Jan van der Heyden

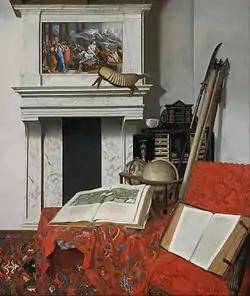
"Room Corner with Curiosities"

Van der Heyden also created completely imaginary architectural fantasies, so-called "capricci". An example is "An Architectural Fantasy" (c. 1670, National Gallery of Art), which appears to be a product of pure imagination. Italian influences are visible in the classical structure recalling the buildings of Palladio and the decorative sculptural elements. The figures, probably painted by Adriaen van de Velde, in contrast, are unmistakably Dutch. While the great house with its sunlit formal gardens evokes an idealized world, at the elaborate gateway of the brick walls surrounding the gardens, an elegant gentleman encounters a beggar with her baby. The inclusion of these discordant elements undermining the country idyll set van der Heyden apart from his contemporary Gerrit Berckheyde. Various of his compositions include out-of-place statuary, stray farm animals or even urban shepherdesses, which add a feeling of anomaly and contradiction. These elements contribute to the feeling of modernity typical for his works. Only one painting known as the "Triumph of Mordecai" (Staatliches Museum Schwerin), depicts a history scene. It is probably an early work, which, as behoves an architectural painter, gives much prominence to the buildings in the composition.